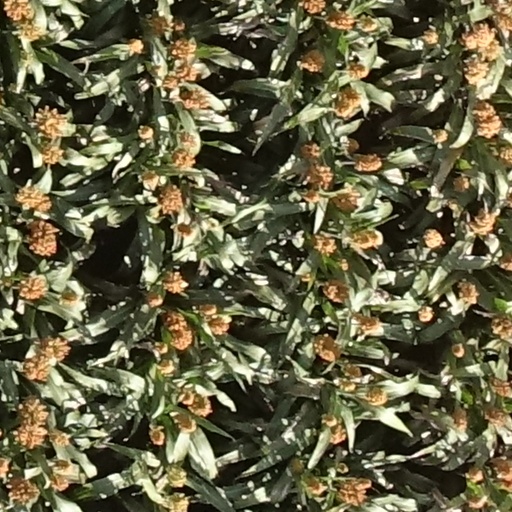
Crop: sorghum